Schäfer Heinrich

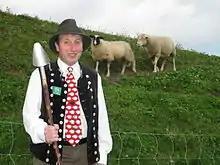
Schäfer Heinrich with some of his sheep (2010)

Heinrich Gersmeier, better known as Schäfer Heinrich, is a German farmer, who was looking for a woman in the German TV show "Bauer sucht Frau". He sang a song about his life as shepherd.